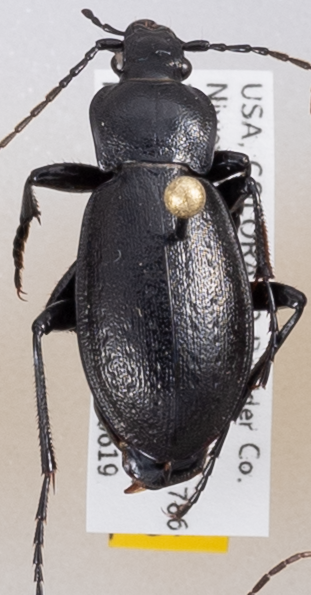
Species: Carabus taedatus
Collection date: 2018-06-19
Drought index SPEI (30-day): -1.01
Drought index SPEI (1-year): -0.39
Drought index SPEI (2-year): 0.03